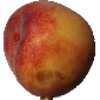
Label: Peach 1